Uranquinty

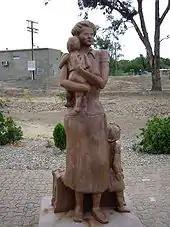
Uranquinty memorial to the Wives and Children of Refugees who worked on the Snowy Mountain Scheme

The Uranquinty Migrant Centre was established as a result of the Displaced Persons Immigration Scheme that had been embarked upon by Prime Minister Chifley's government at the end of the Second World War as a part of the "Populate or Perish" policy of the time.